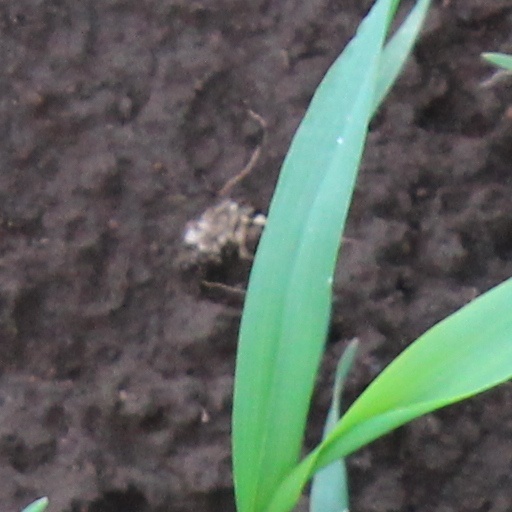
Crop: wheat